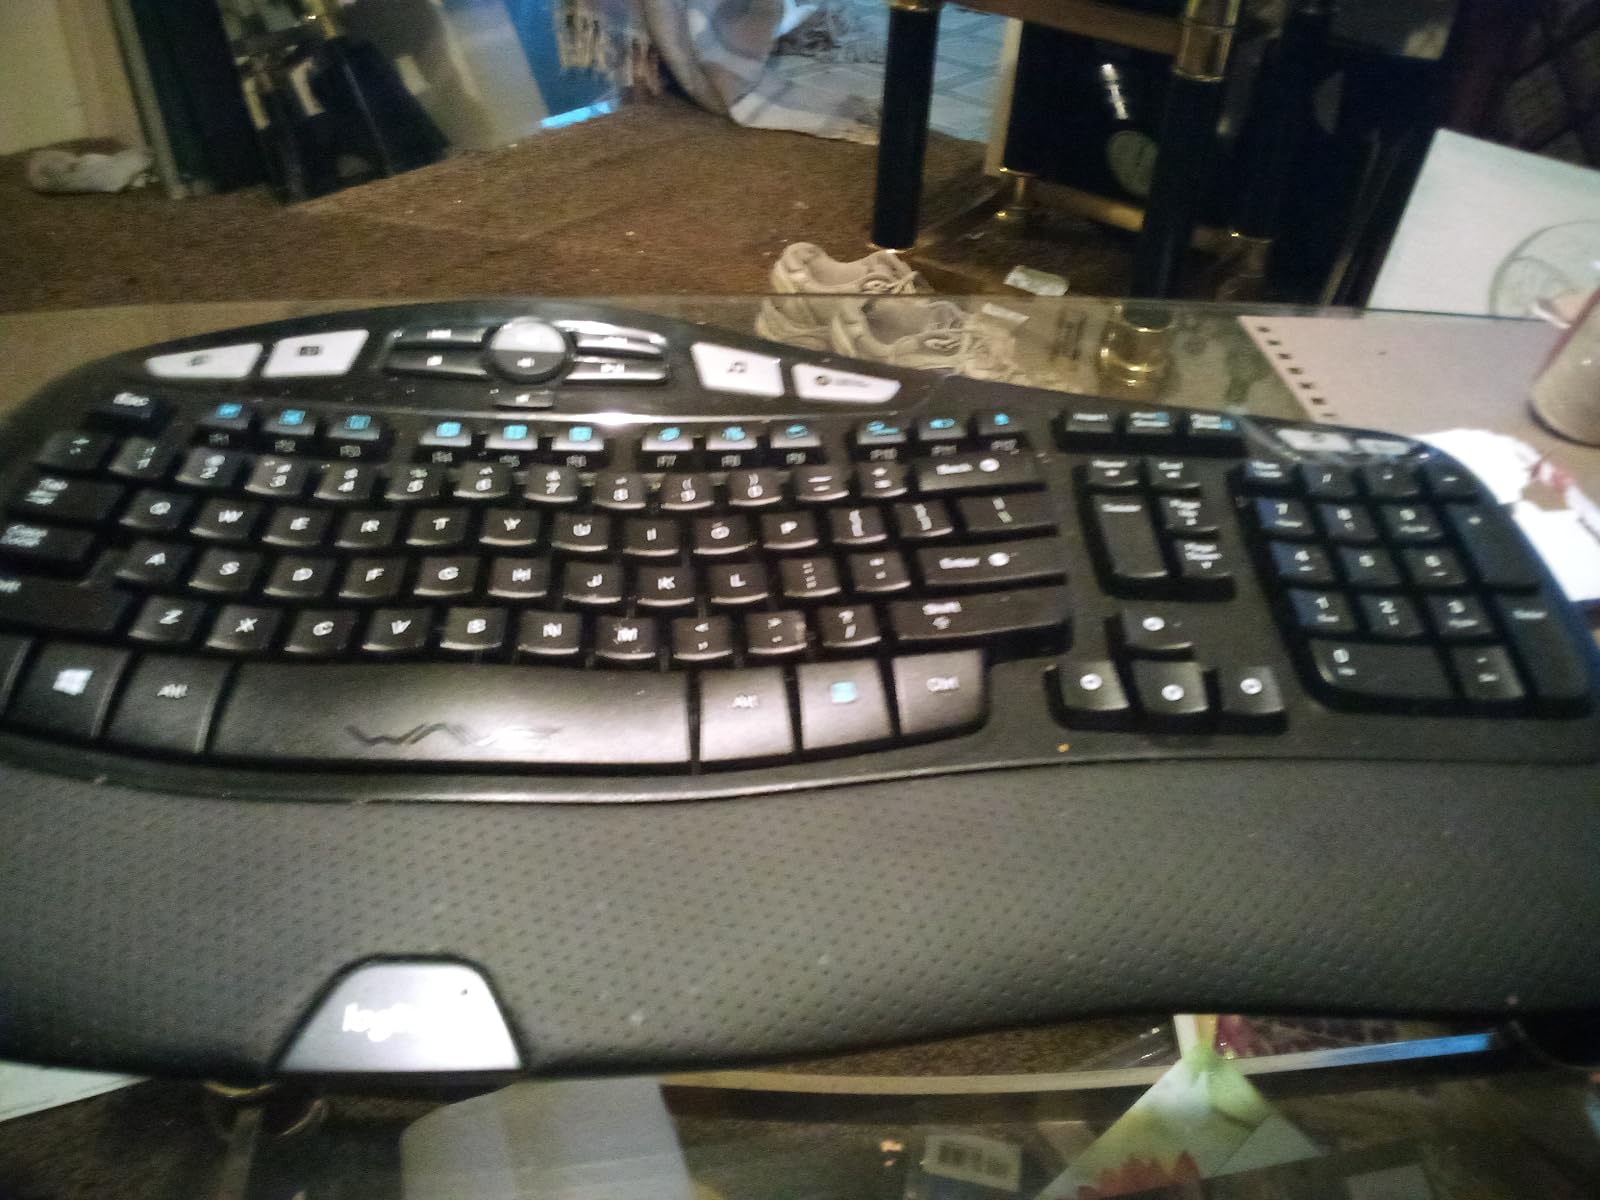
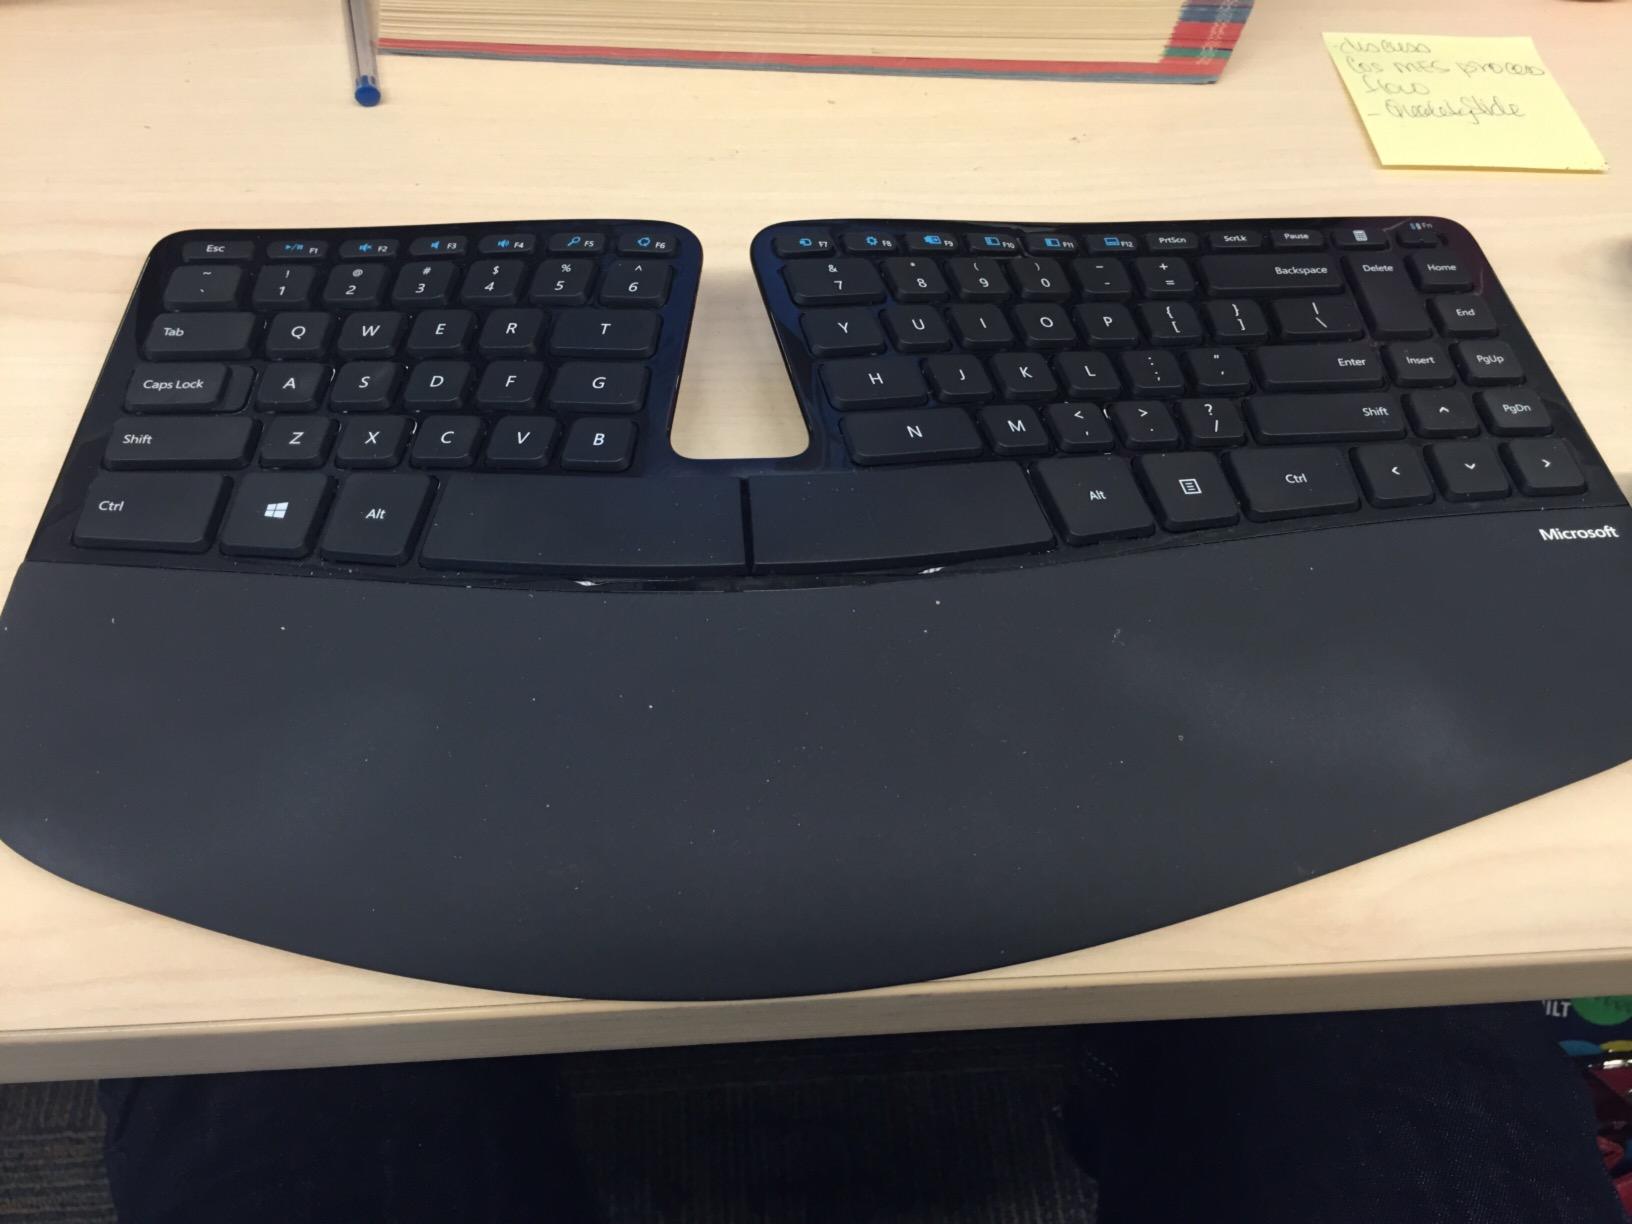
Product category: keyboard
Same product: no